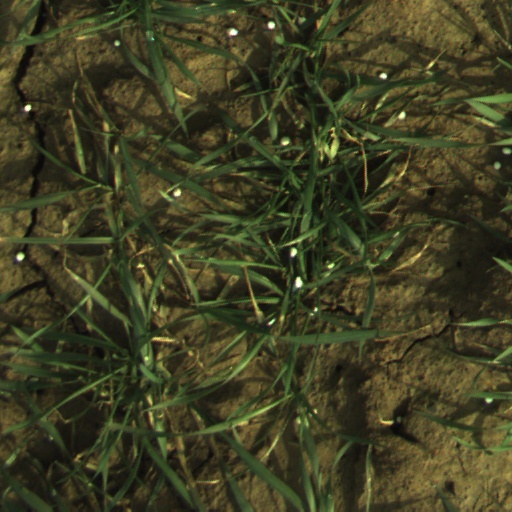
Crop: wheat